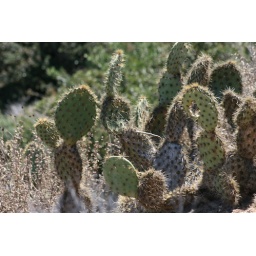
flowers and trees in San Diego, CA